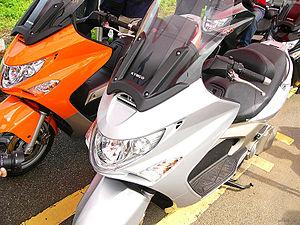
Un scooter ou scouteur est un véhicule routier motorisé à deux ou trois roues, caractérisé par des roues de faible diamètre, un cadre ouvert formant plancher et un carénage.
Kymco ou Kwang Yang Motor Co, Ltd, est une entreprise taïwannaise qui conçoit et fabrique des scooters, motocyclettes, quads et SSV pour le marché mondial. En Europe, ses modèles phares sont les scooters AK 550, Agility, K-XCT, X-Town, Downtown et Xciting ainsi que la motocyclette légère CK1 125. Kymco est très présent dans le secteur de la livraison en raison du caractère fiable, économique et du niveau de sécurité de ses scooters. En France, le fabricant équipe notamment La Poste et Domino's Pizza.